Culture of Iraq

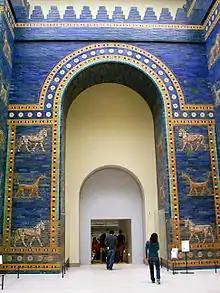

Iraq is known primarily for its rich maqam heritage which has been passed down orally by the masters of the maqam in an unbroken chain of transmission,